Póvoa de Varzim beaches

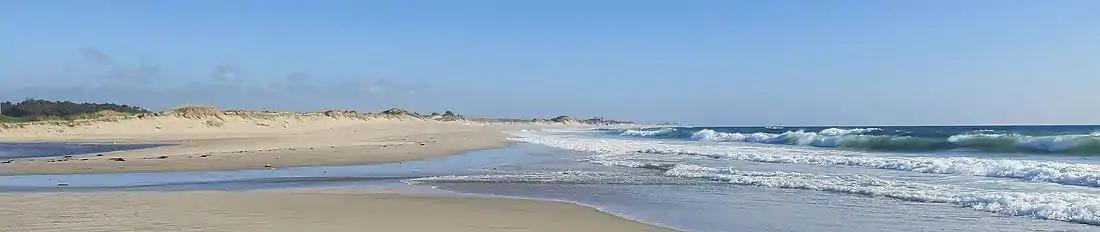
The Primary Dune System of Póvoa de Varzim as seen from Rio Alto estuary. This area extends for over .

The Northwestern coast is completely dominated by the Dune system of Póvoa de Varzim, most of the foredunes are dynamic. There are dune recovery projects by the Portuguese Agency of the Environment, the "Agência Portuguesa do Ambiente" in areas where human activity was disruptive, including rehabitation of foredunes, using dune regenerators and grey dune preservation. Some foredunes suffered from Coastal erosion and, in an area, it was necessary to use sandbags to save it from collapsing.